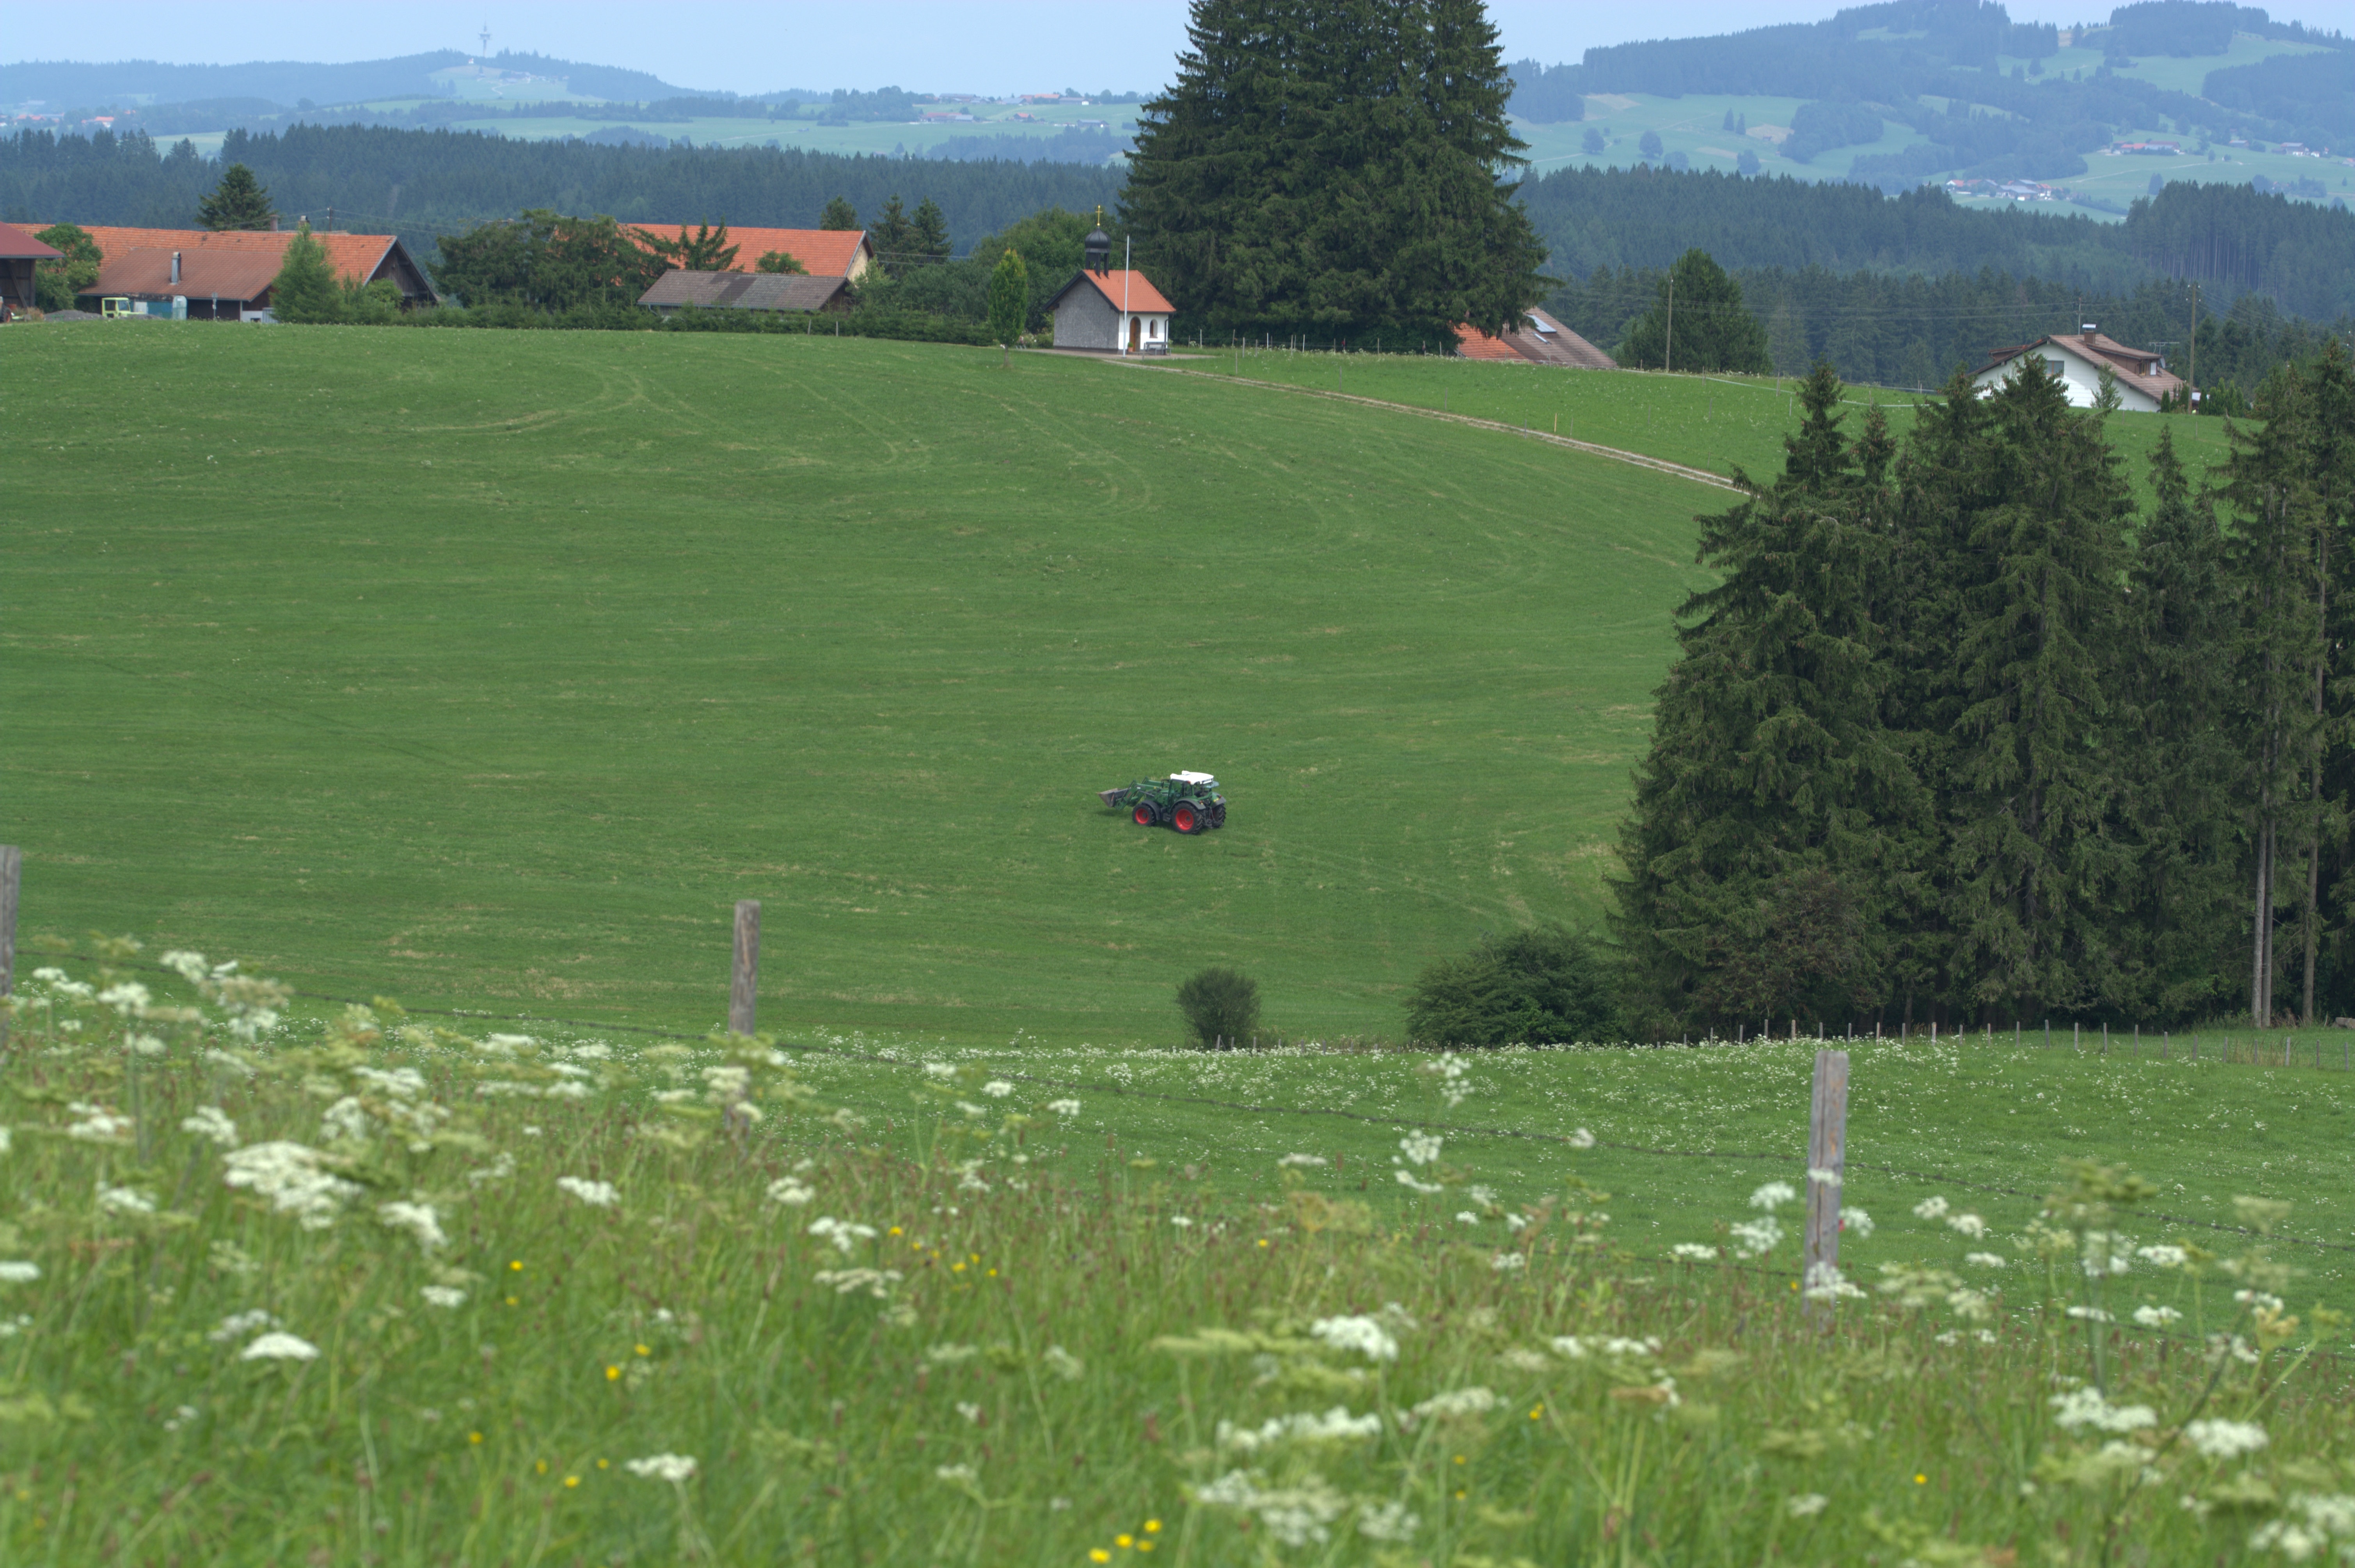
landscape, nature, grass, structure, tractor, field, farm, lawn, meadow, prairie, hill, lake, mountain range, pasture, alpine, reservoir, agriculture, plain, golf course, grassland, plateau, habitat, tractors, ecosystem, management, arable, commercial vehicle, rural area, sport venue